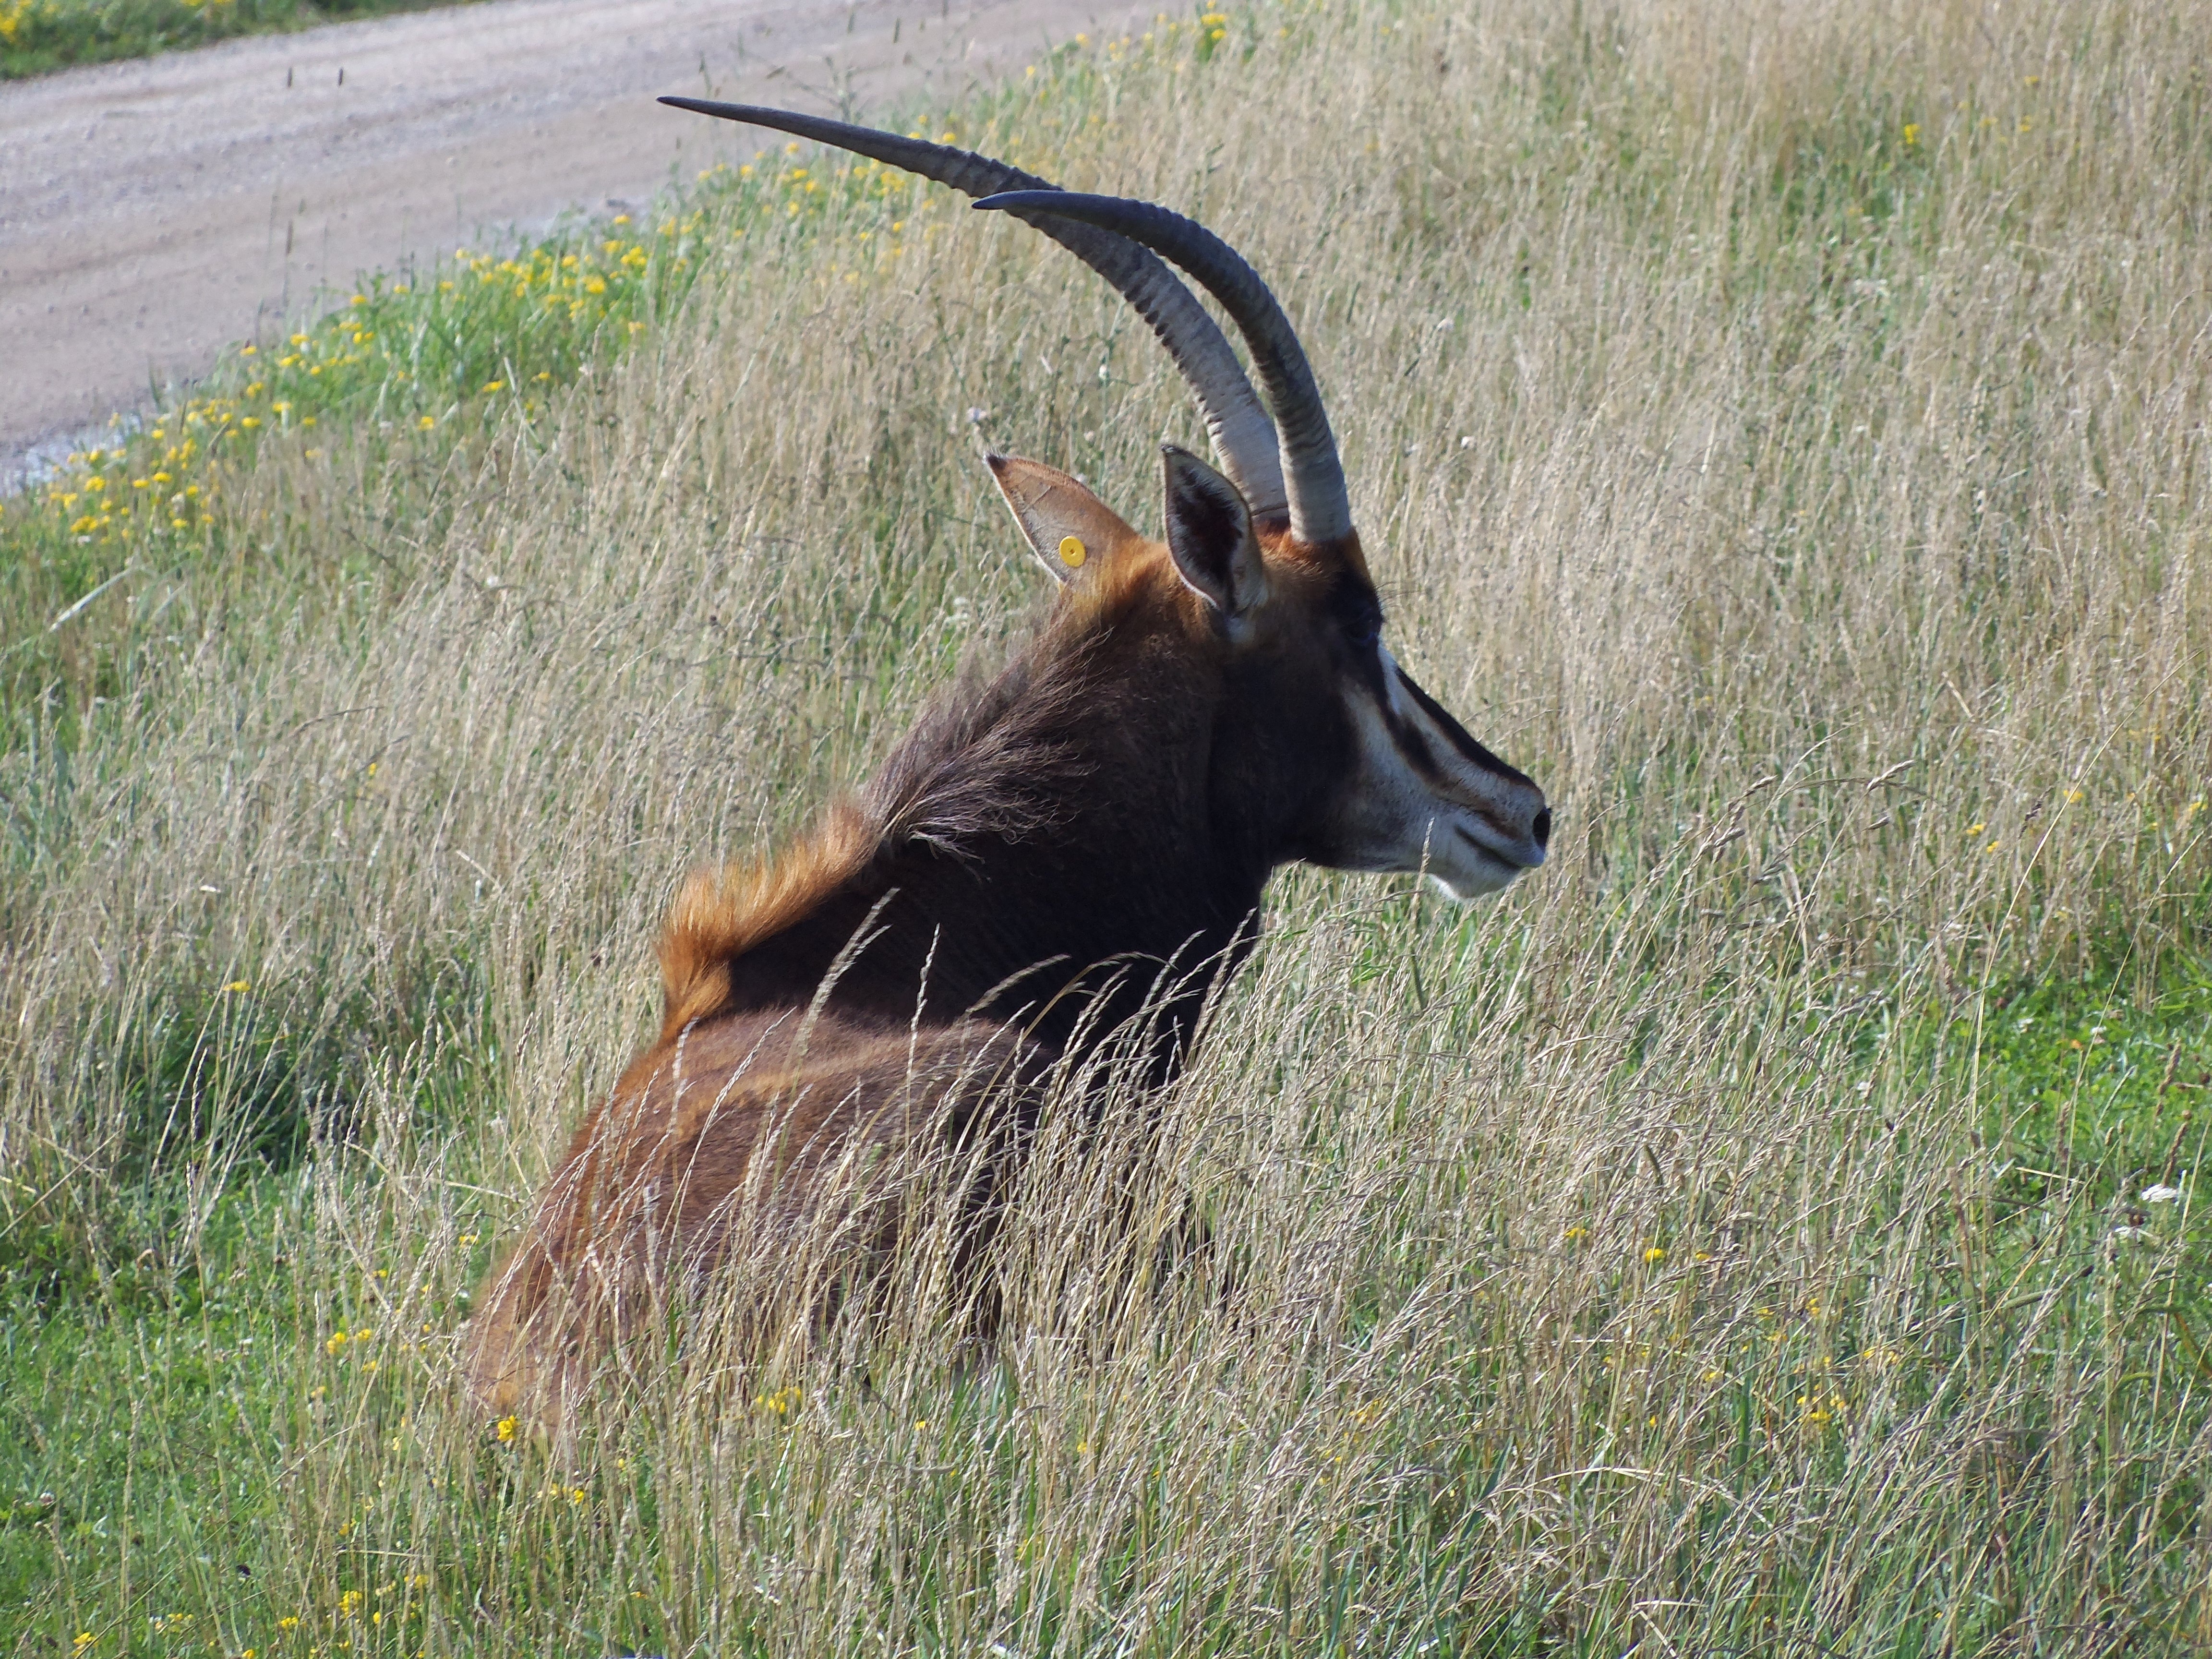
grass, prairie, wildlife, horn, grazing, africa, mammal, fauna, antelope, vertebrate, african, safari, elk, horned, sable antelope, the wilds